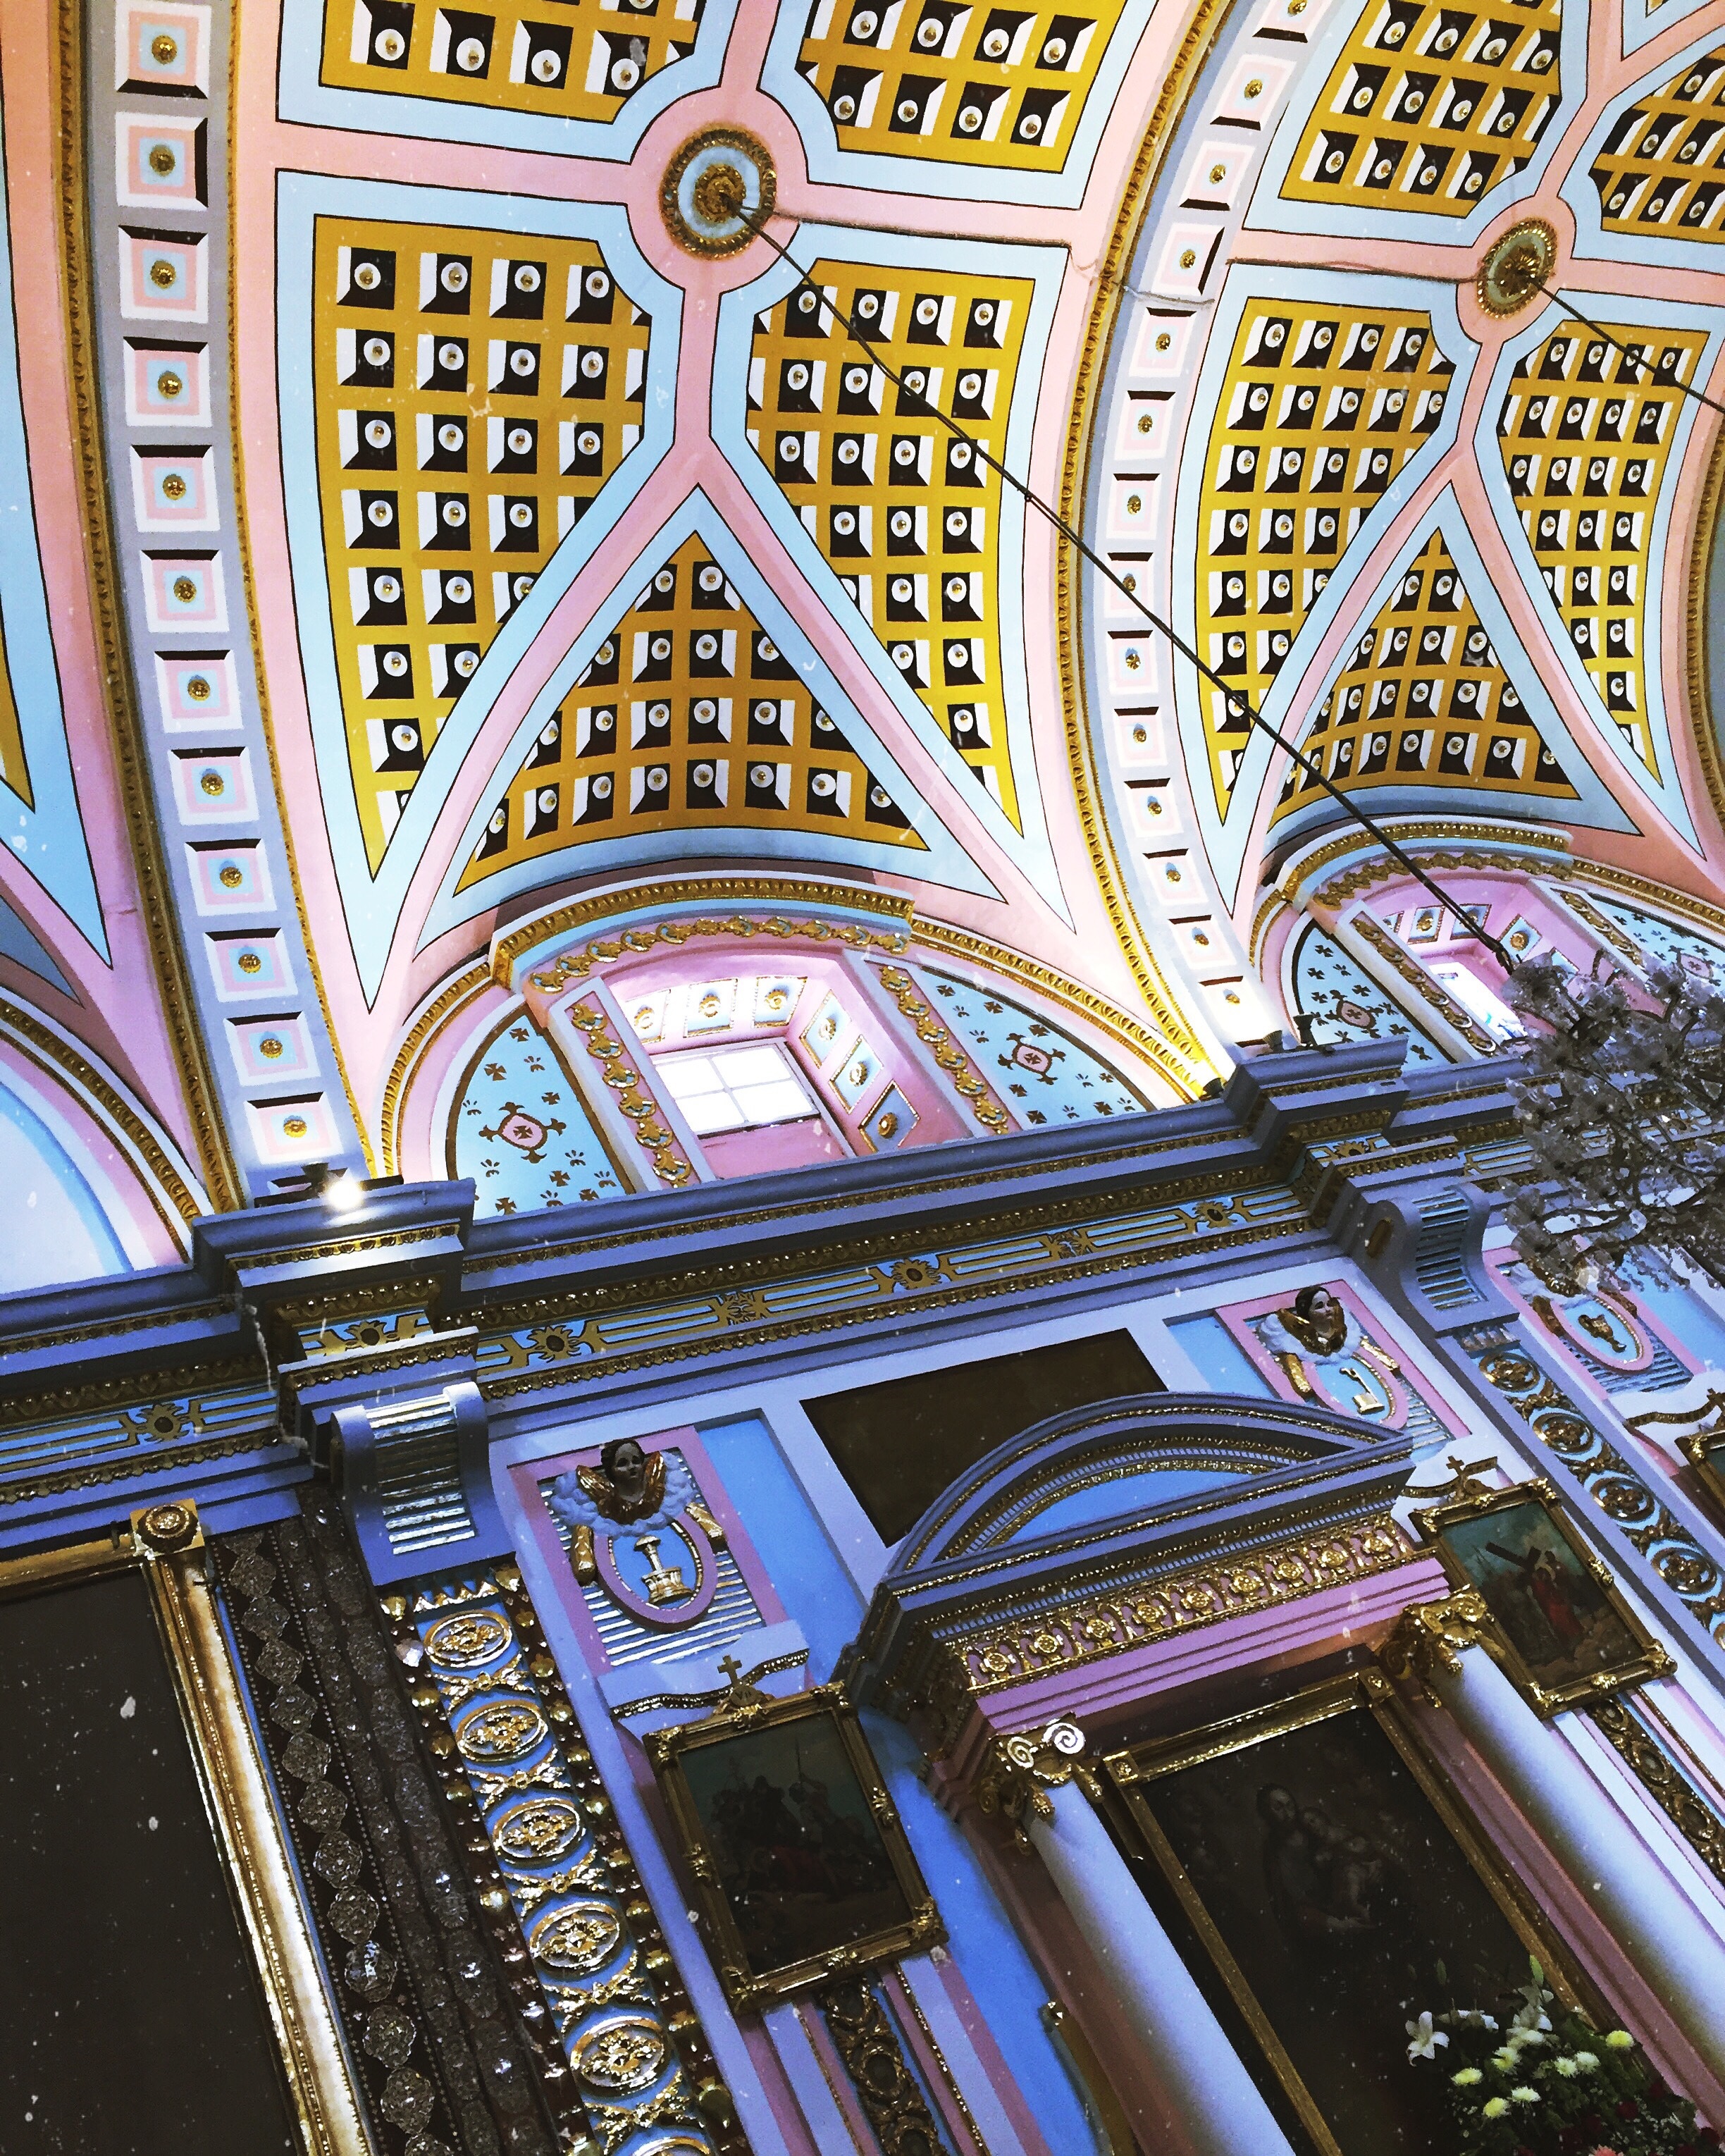
window, landmark, facade, cathedral, place of worship, symmetry, metropolis